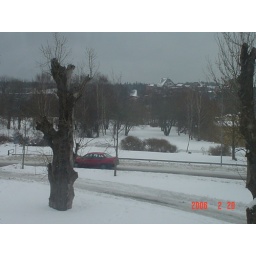
the view at the kitchen window of my friends flat where i stay in stockholm..